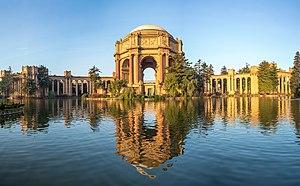
Venom: Let There Be Carnage est un film de super-héros américain réalisé par Andy Serkis, dont la sortie est prévue en 2021. Il s'agit du troisième film du Sony Pictures Universe of Marvel Characters, après Venom de Ruben Fleischer et Morbius de Daniel Espinosa.
Le Palace of Fine Arts est un bâtiment de la ville de San Francisco en Californie qui se trouve dans le quartier de Marina District. Il fut construit à l'occasion de l'exposition internationale de Panama-Pacific organisée en 1915.